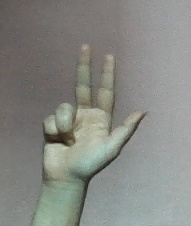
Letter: al